South Orange-Maplewood School District

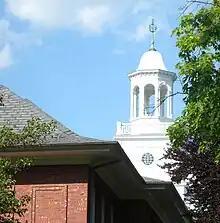
Maplewood Middle School

Kevin Gilbert had been named as acting superintendent in November 2023 after the former superintendent Ronald Taylor was place on administrative leave through the end of his contract in June 2024.